Roman Catholic Diocese of Passau

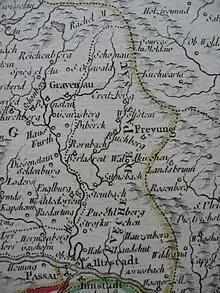
The Prince-Bishopric of Passau, circa 1760. It was much smaller than the diocese of the same name.

His successor, Christian (991-1002) received in 999 from Emperor Otto III the market privilege and the rights of coinage, taxation, and higher and lower jurisdiction. Bishop Christian attended the diet of Frankfurt in 1007, at which the decision was taken to establish the diocese of Bamberg, and in 1012 he participated in the consecration of its new cathedral. The Emperor Henry II granted him a large part of the North Forest. Henceforward, indeed, the bishops ruled as princes of the empire, although the title was used for the first time only in a document in 1193. Under Berengar (1013–1045) the whole district east of the Viennese forest as far as Letha and March was placed under the jurisdiction of Passau. During his time the cathedral chapter made its appearance, but there is little information concerning its beginning as a distinct corporation with the right of electing a bishop. This right was much hampered by the exercise of imperial influence.